South Carolina Navy

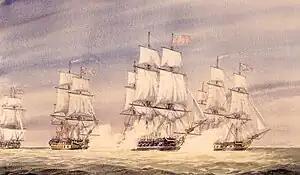
The 1782 Battle of the Delaware Capes

South Carolina's first naval actions of the American Revolutionary War occurred in July 1775, when the province's Council of Safety hired two captains to assist Georgia in the capture of British ships carrying arms and gunpowder. That month the council also hired a ship, "Commerce", for the purpose of acquiring gunpowder that the British had stored at Nassau in the Bahamas. She was outfitted for this purpose, but word of the anticipated arrival of British ships carrying arms and gunpowder at Savannah, Georgia prompted her to be used to capture those ships instead. These activities netted the colonial cause more than 25,000 pounds of gunpowder. In October 1775, the council acquired the schooner "Defence", and hired Simon Tufts as her captain. After she had a brief exchange with British ships in Charleston harbor in November, the provincial congress voted to seize "Prosper" to assist in driving the British ships away, and established a commission to oversee naval affairs.